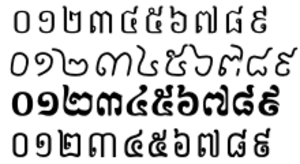
Cette image dépicte les numéraux Khmères en quatres variations typographiques différentes: standard, libre/rapide, Muol, et une seconde variation standard.